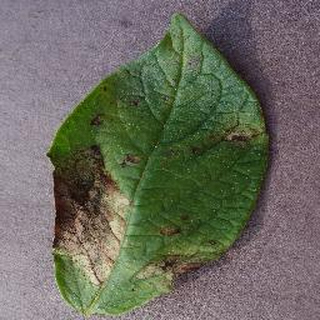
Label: potato_late_blight